Maid Sama!

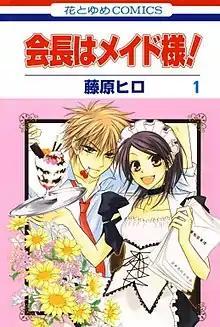
Cover of first manga volume featuring Takumi Usui (left) and Misaki Ayuzawa (right)

is a Japanese manga series by Hiro Fujiwara. It was serialized in Hakusensha's monthly "shōjo" magazine "LaLa" from December 2005 to September 2013, with its chapters collected in 18 "tankōbon" volumes.